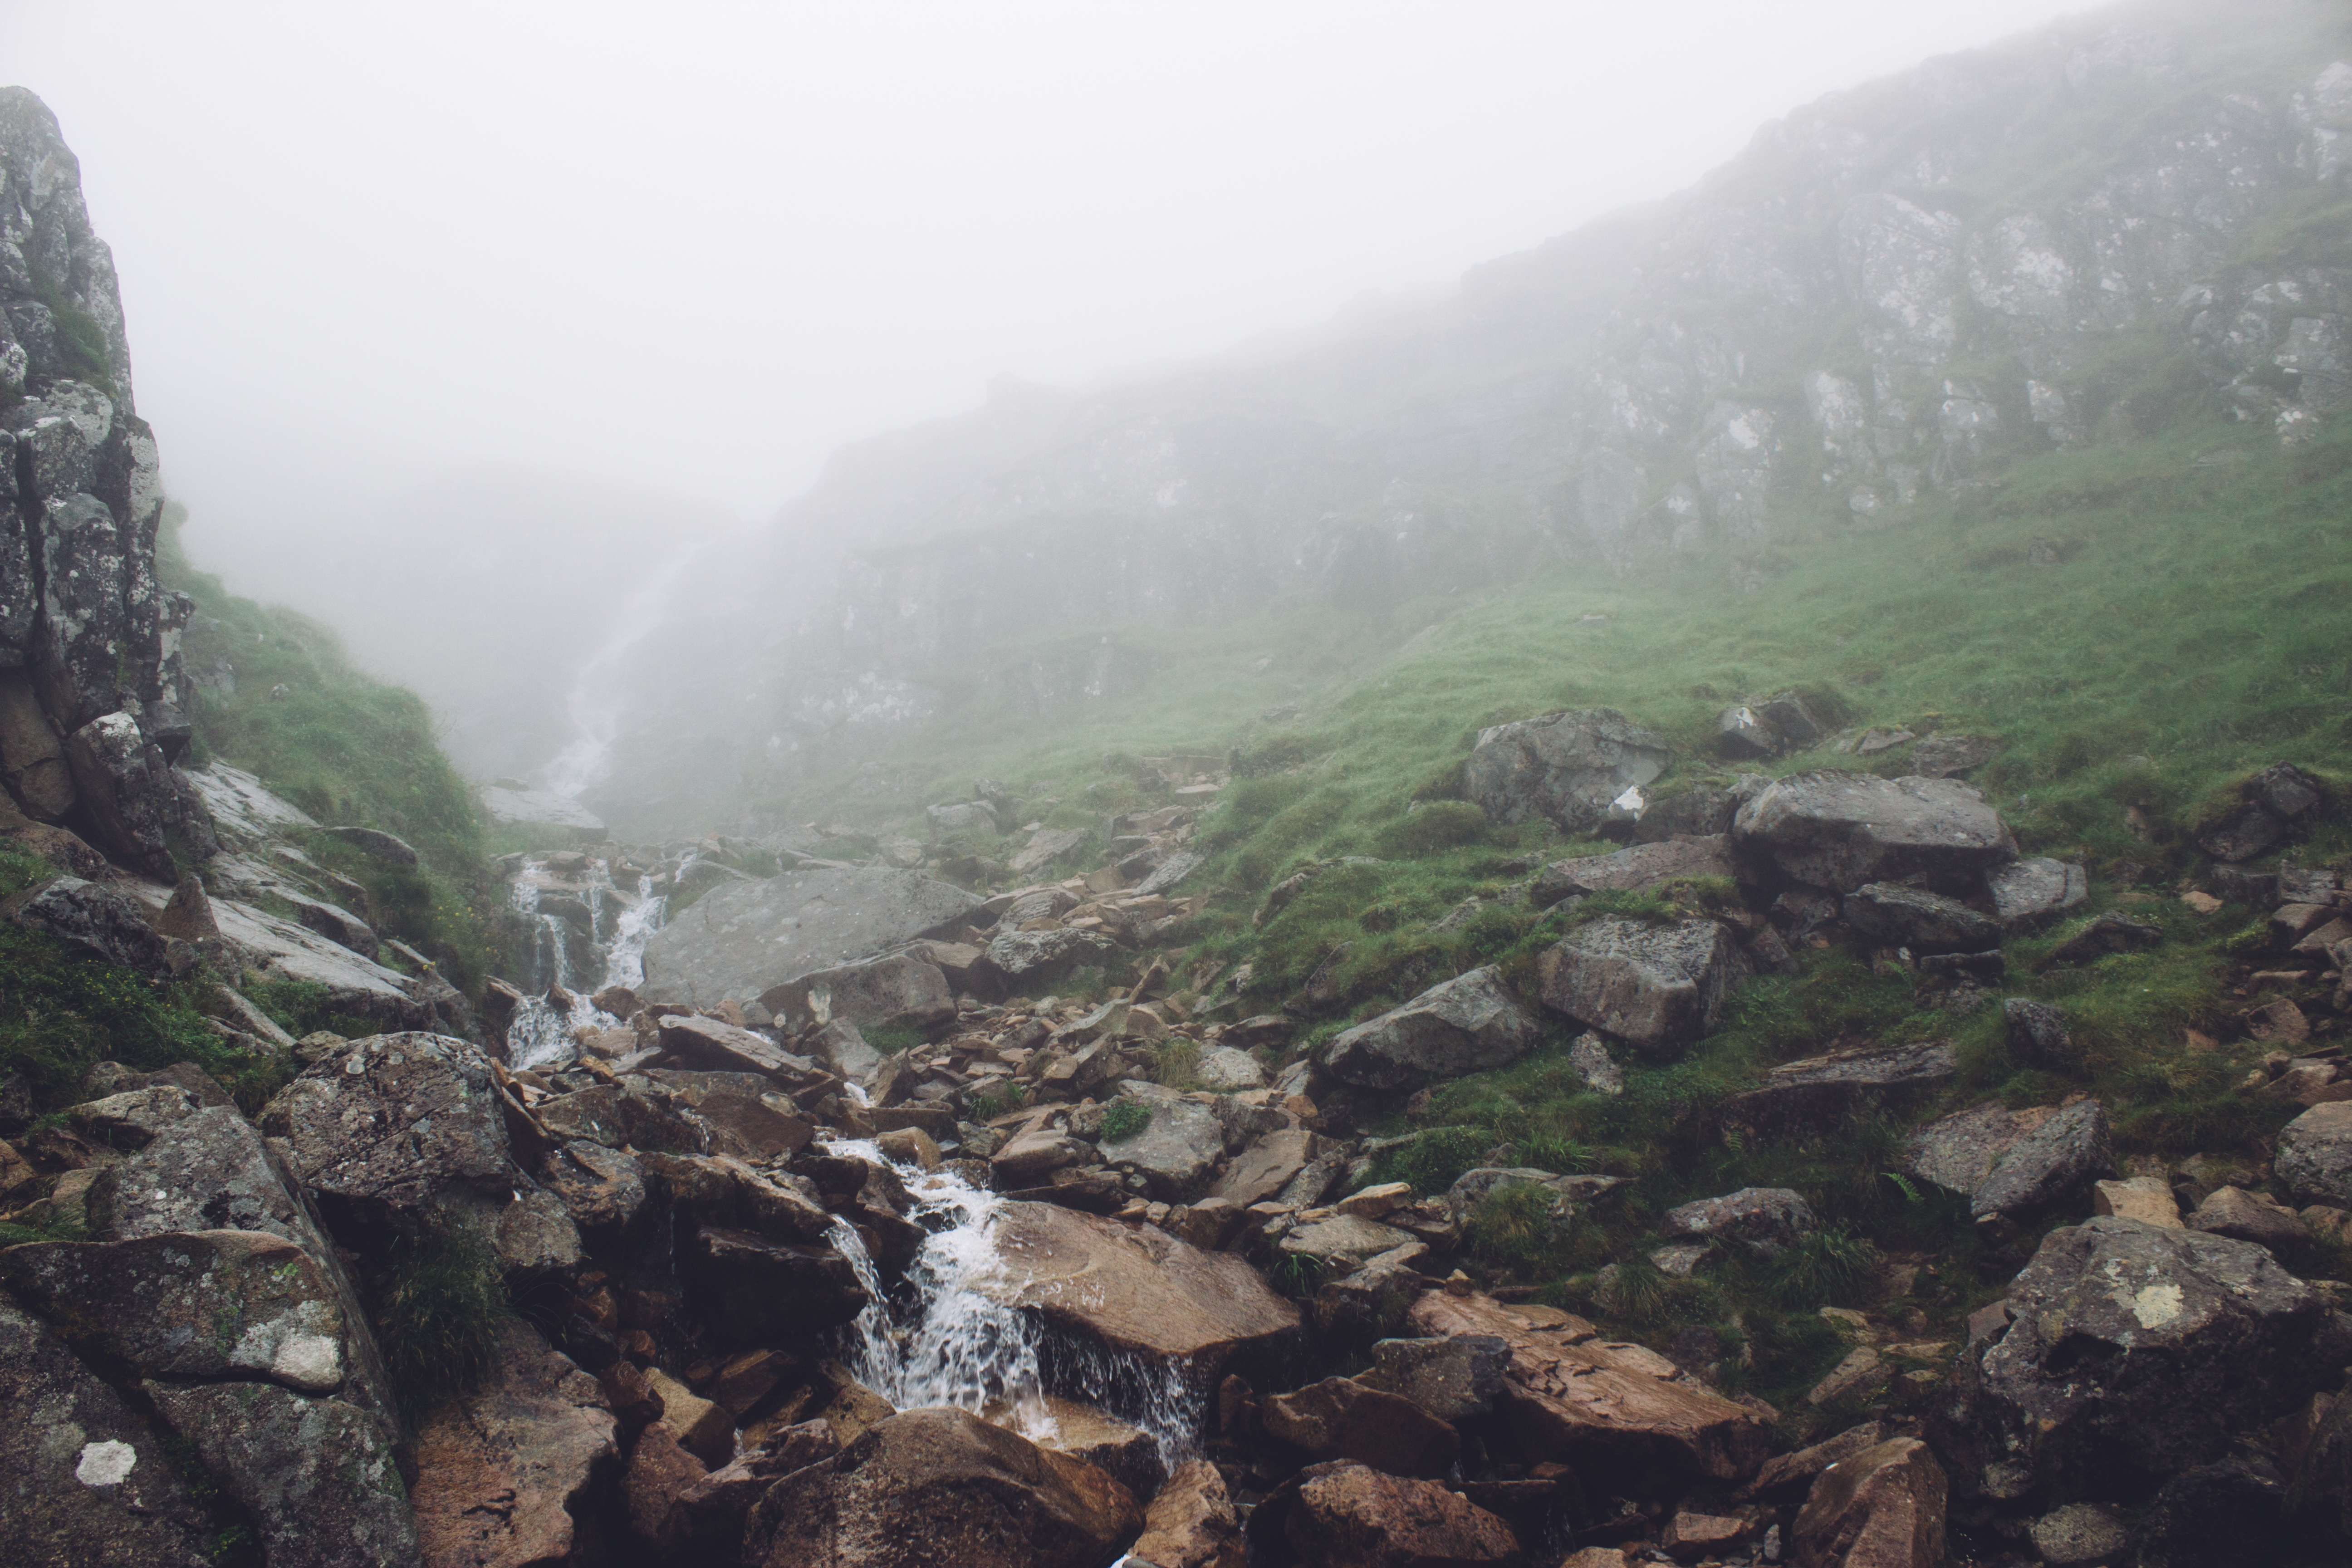
nature, waterfall, wilderness, walking, mountain, trail, adventure, valley, mountain range, extreme sport, terrain, ridge, summit, alps, water feature, atmospheric phenomenon, mountainous landforms, geological phenomenon